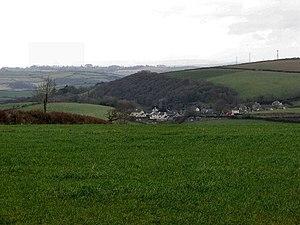
Halwell est un village du Devon, en Angleterre. Il est situé à huit kilomètres au sud de la ville de Totnes et à treize kilomètres à l'ouest de Dartmouth, au croisement des routes A381 et A3122. Administrativement, il relève du district de South Hams et forme la paroisse civile de Hawell and Moreleigh avec le village voisin de Moreleigh. Au moment du recensement de 2011, la paroisse comptait 446 habitants.